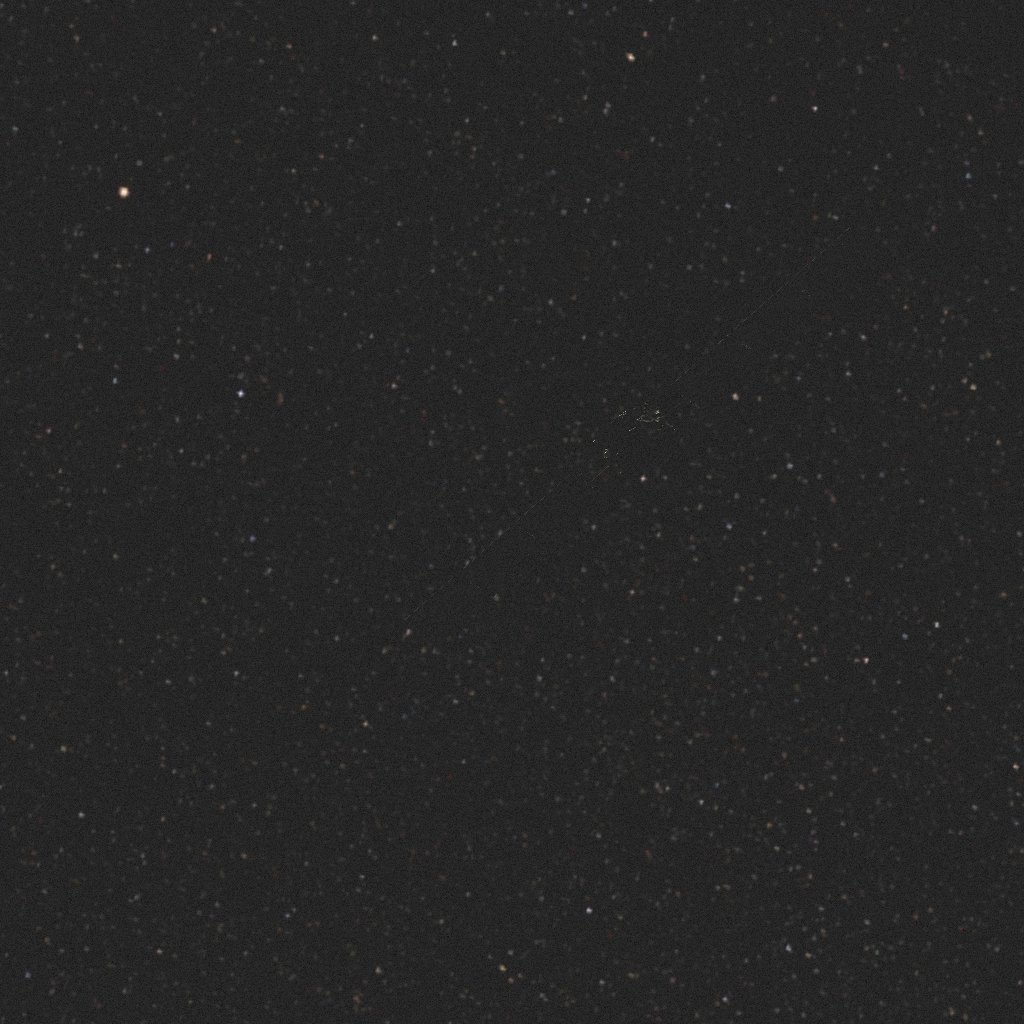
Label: smart_1